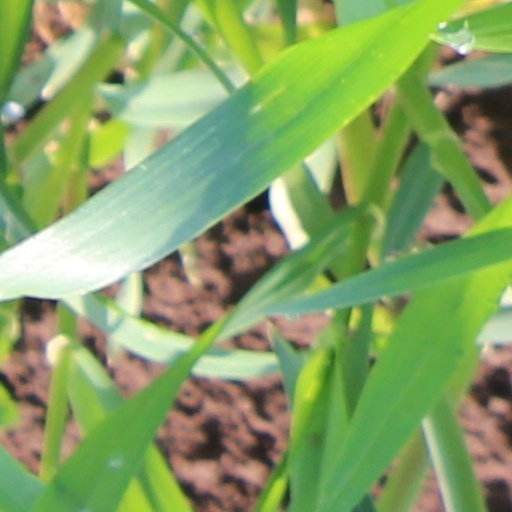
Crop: wheat